Noti, Oregon

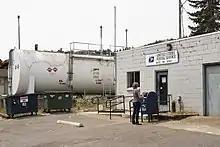
The Post Office in Noti

Noti's post office was established in 1913, when the name was changed from "Portola". The first postmaster was H.G. Suttle. Suttle wrote that the name "Noti" was what a Native American once exclaimed in frustration with a white man. The white man had not tied up a horse as the native wanted him to during a trip up the Siuslaw River valley, but rather continued on riding the horse to Eugene, leaving the Native American behind. The Indian was heard shouting “no tie!”